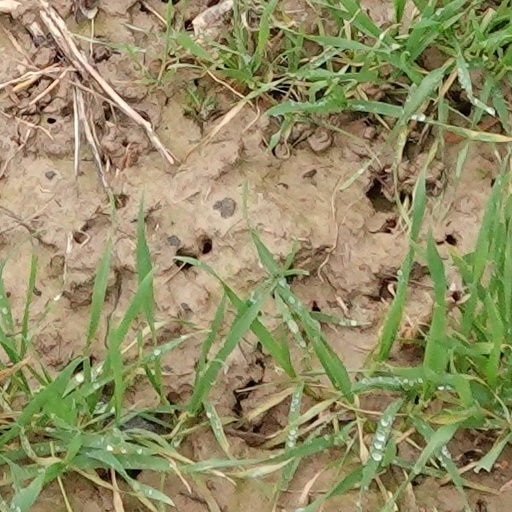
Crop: wheat